Đỗ Mậu

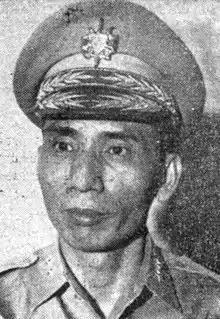
Mậu in 1964

Đỗ Mậu (1 July 1917 – 11 April 2002) was a Major general in the South Vietnamese Army of the Republic of Vietnam (ARVN), best known for his roles as a recruiting strategist in both the 1963 coup that toppled President Ngô Đình Diệm and the 1964 coup led by General Nguyễn Khánh that deposed the junta of General Dương Văn Minh. He was born in Quảng Bình Province.